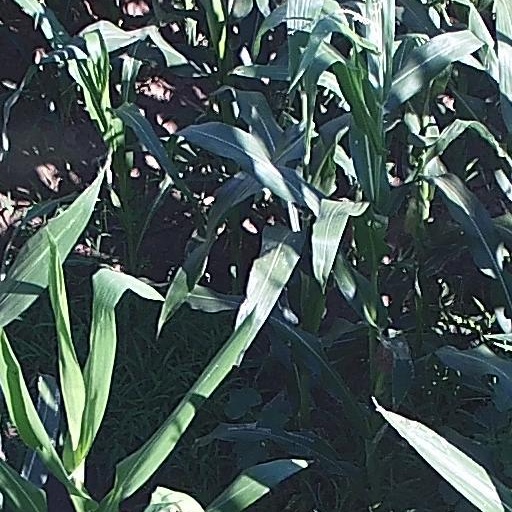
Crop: maize; corn